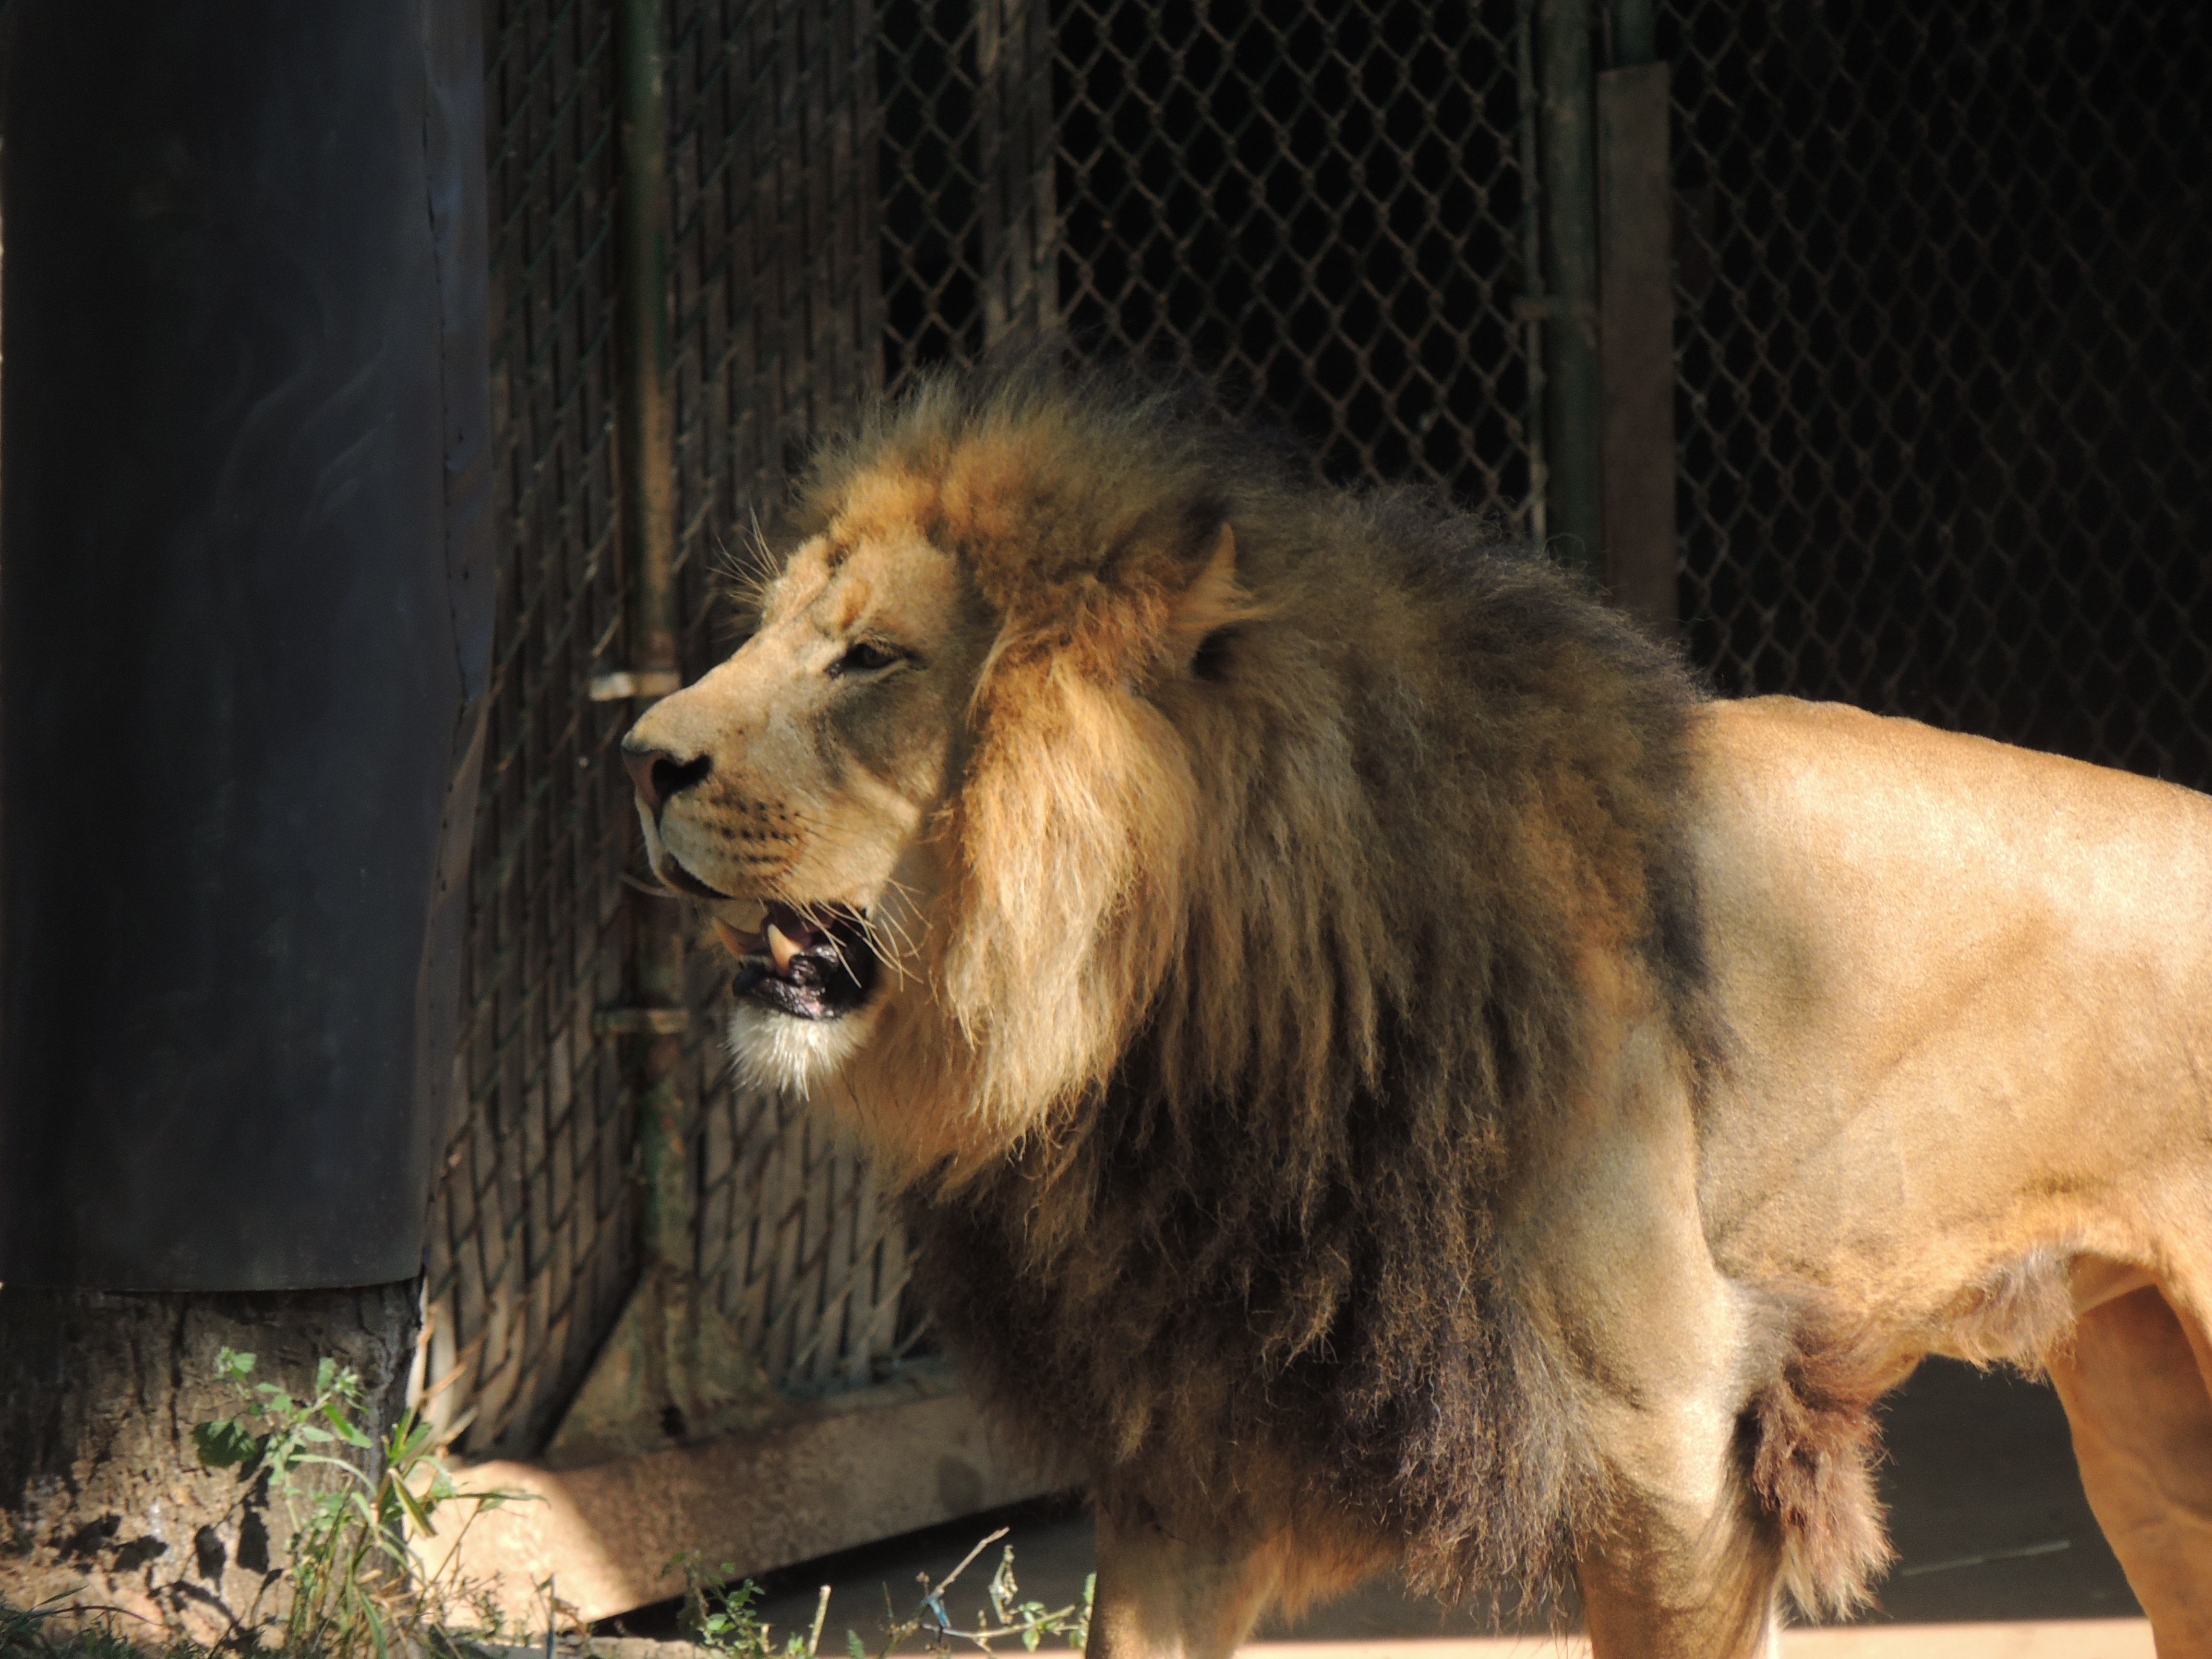
wildlife, zoo, mammal, mane, fauna, lion, vertebrate, king of the beasts, lion's mane, big cats, male lion, cat like mammal, dog breed group, st louis zoo, lion at zoo